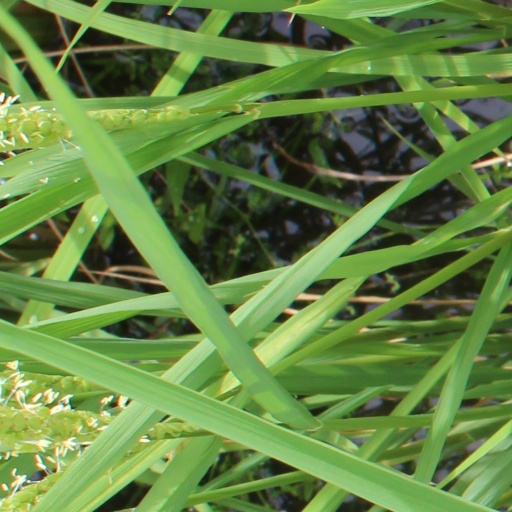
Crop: rice